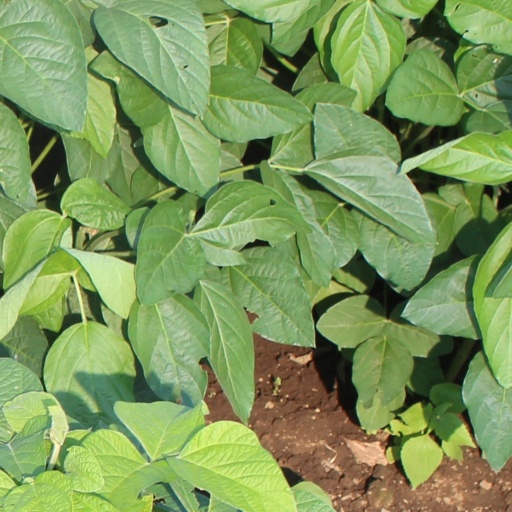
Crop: soybean